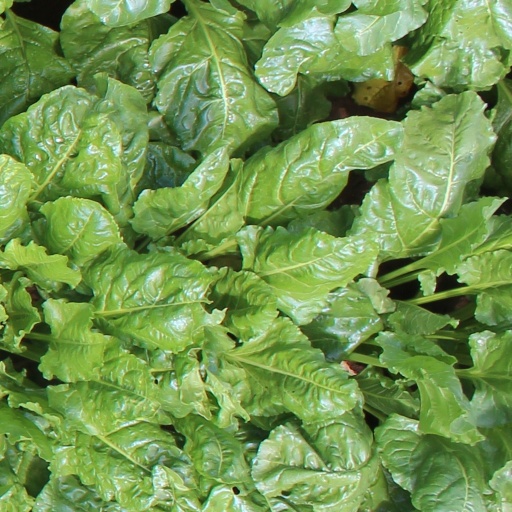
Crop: sugar beet